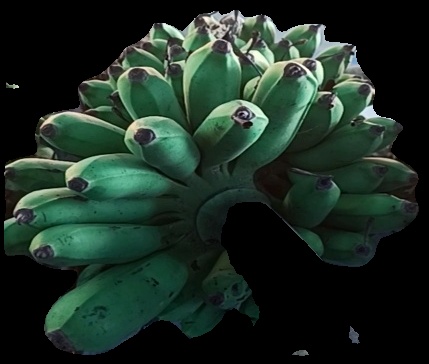
Variety: rasbale
Grade: grade2